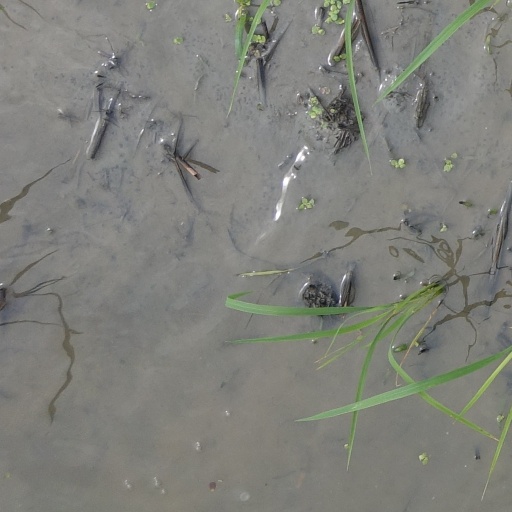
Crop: rice